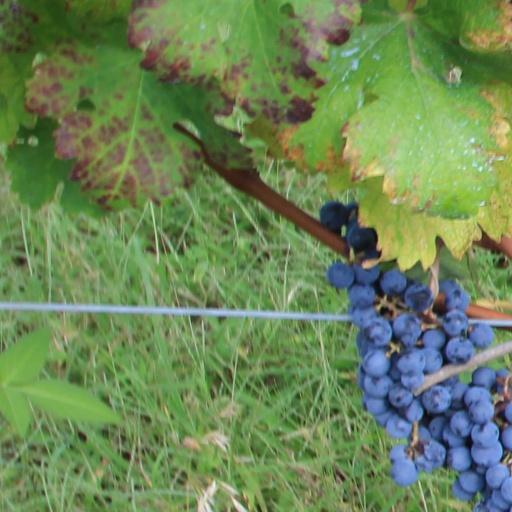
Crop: grape